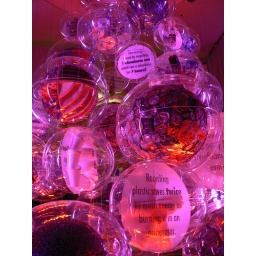
Fantasy Christmas tree in Neiman Marcus window